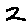
Label: 2